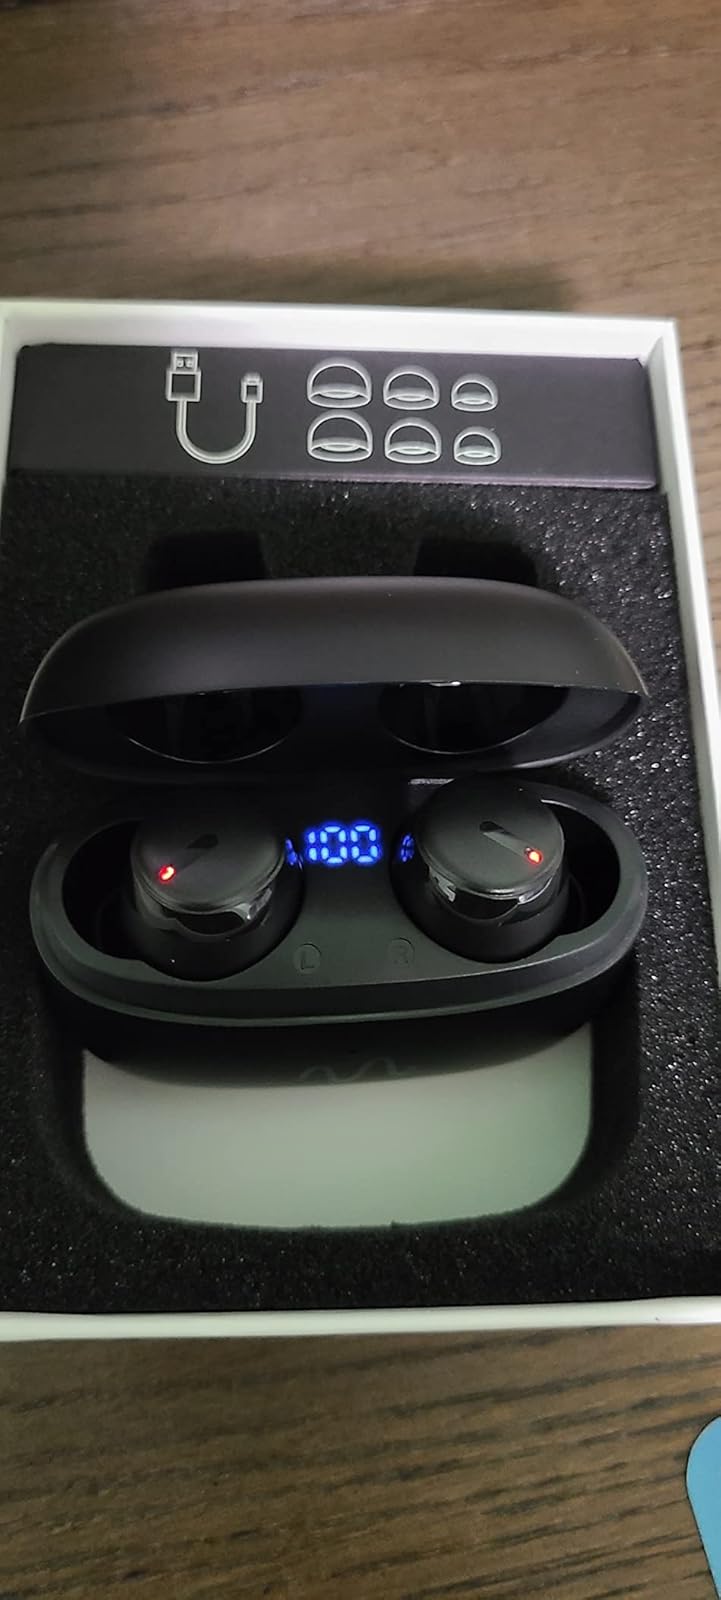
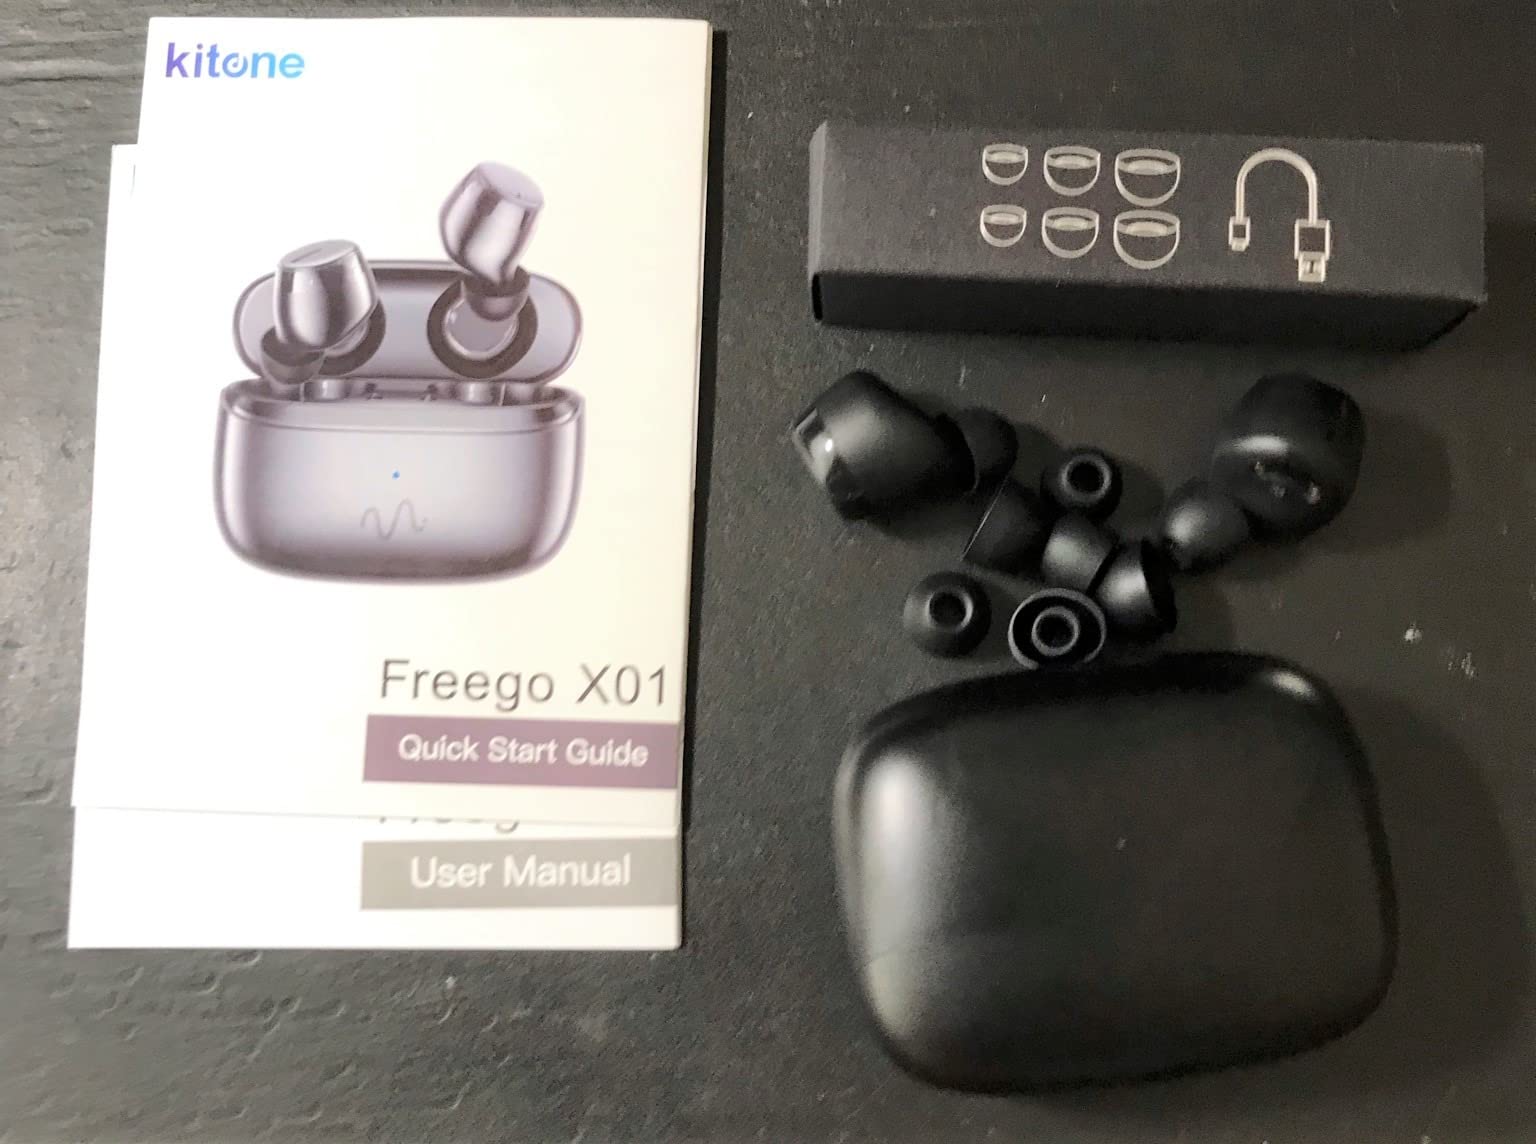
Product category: earbuds
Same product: yes